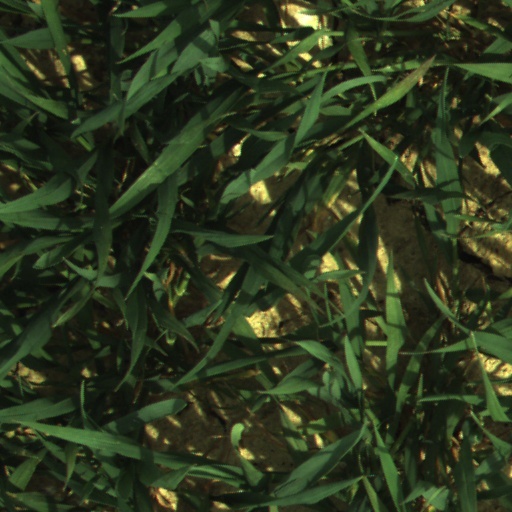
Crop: wheat